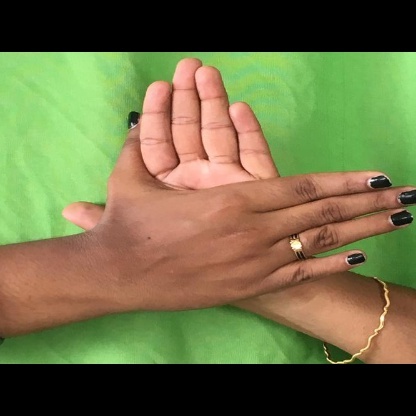
Mudra: Chakra